Sporothrix schenckii

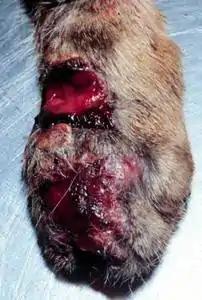
Cutaneous sporotrichosis of a cat's paw showing ulcerations.

"S. schenckii" most commonly enters the body through minor trauma that compromises the skin barrier. It is this route of infection, coupled with its presence on roses that give sporotrichosis its common name of "rose-handler's disease" or "rose thorn disease". Inhalation of spores is a rare route of infection largely associated with immunocompromised hosts.